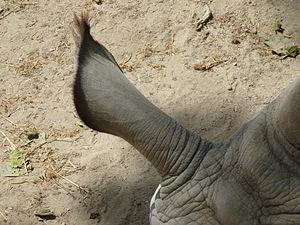
Ceratotherium simum, oreille, au zoo de Lisbonne. Portugal